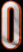
Number: 0